PD Note

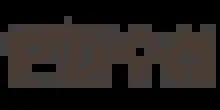

Producer's Note or PD Note (Korean language: PD수첩) is an investigative journalism program on MBC in South Korea.